Western calligraphy

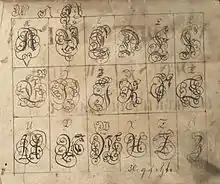
Page of initials from Stephanus Hayn's notebook (1775)

In the mid-1600s French officials, flooded with documents written in various hands and varied levels of skill, complained that many such documents were beyond their ability to decipher. The Office of the Financier thereupon restricted all legal documents to three hands, namely the , the , (known as Round hand in English) and a Speed Hand sometimes simply called the "bastarda".